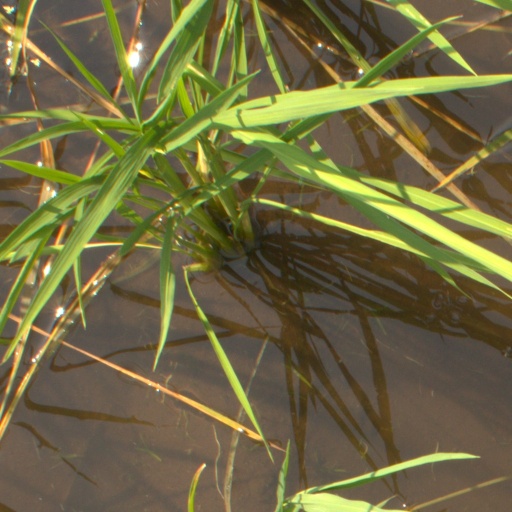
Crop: rice